Crash: The Live Tour

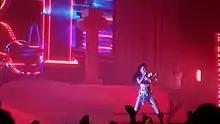
Charli XCX performing "Yuck" on tour

On 4 November 2021, Charli XCX announced the first leg of the tour alongside the album and the release of the single "New Shapes". On 18 February 2022, she announced the opening acts for the tour. Producer and Charli XCX's frequent collaborator A. G. Cook, rapper Baby Tate and synth-pop duo Magdalena Bay opened the North American leg, while the European leg was supported by electronic musician Yeule and pop artist Elio. On 5 April, Charli XCX announced the second leg of North American tour dates.